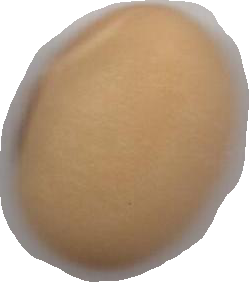
Variety: Anjasmoro